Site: brandenburg
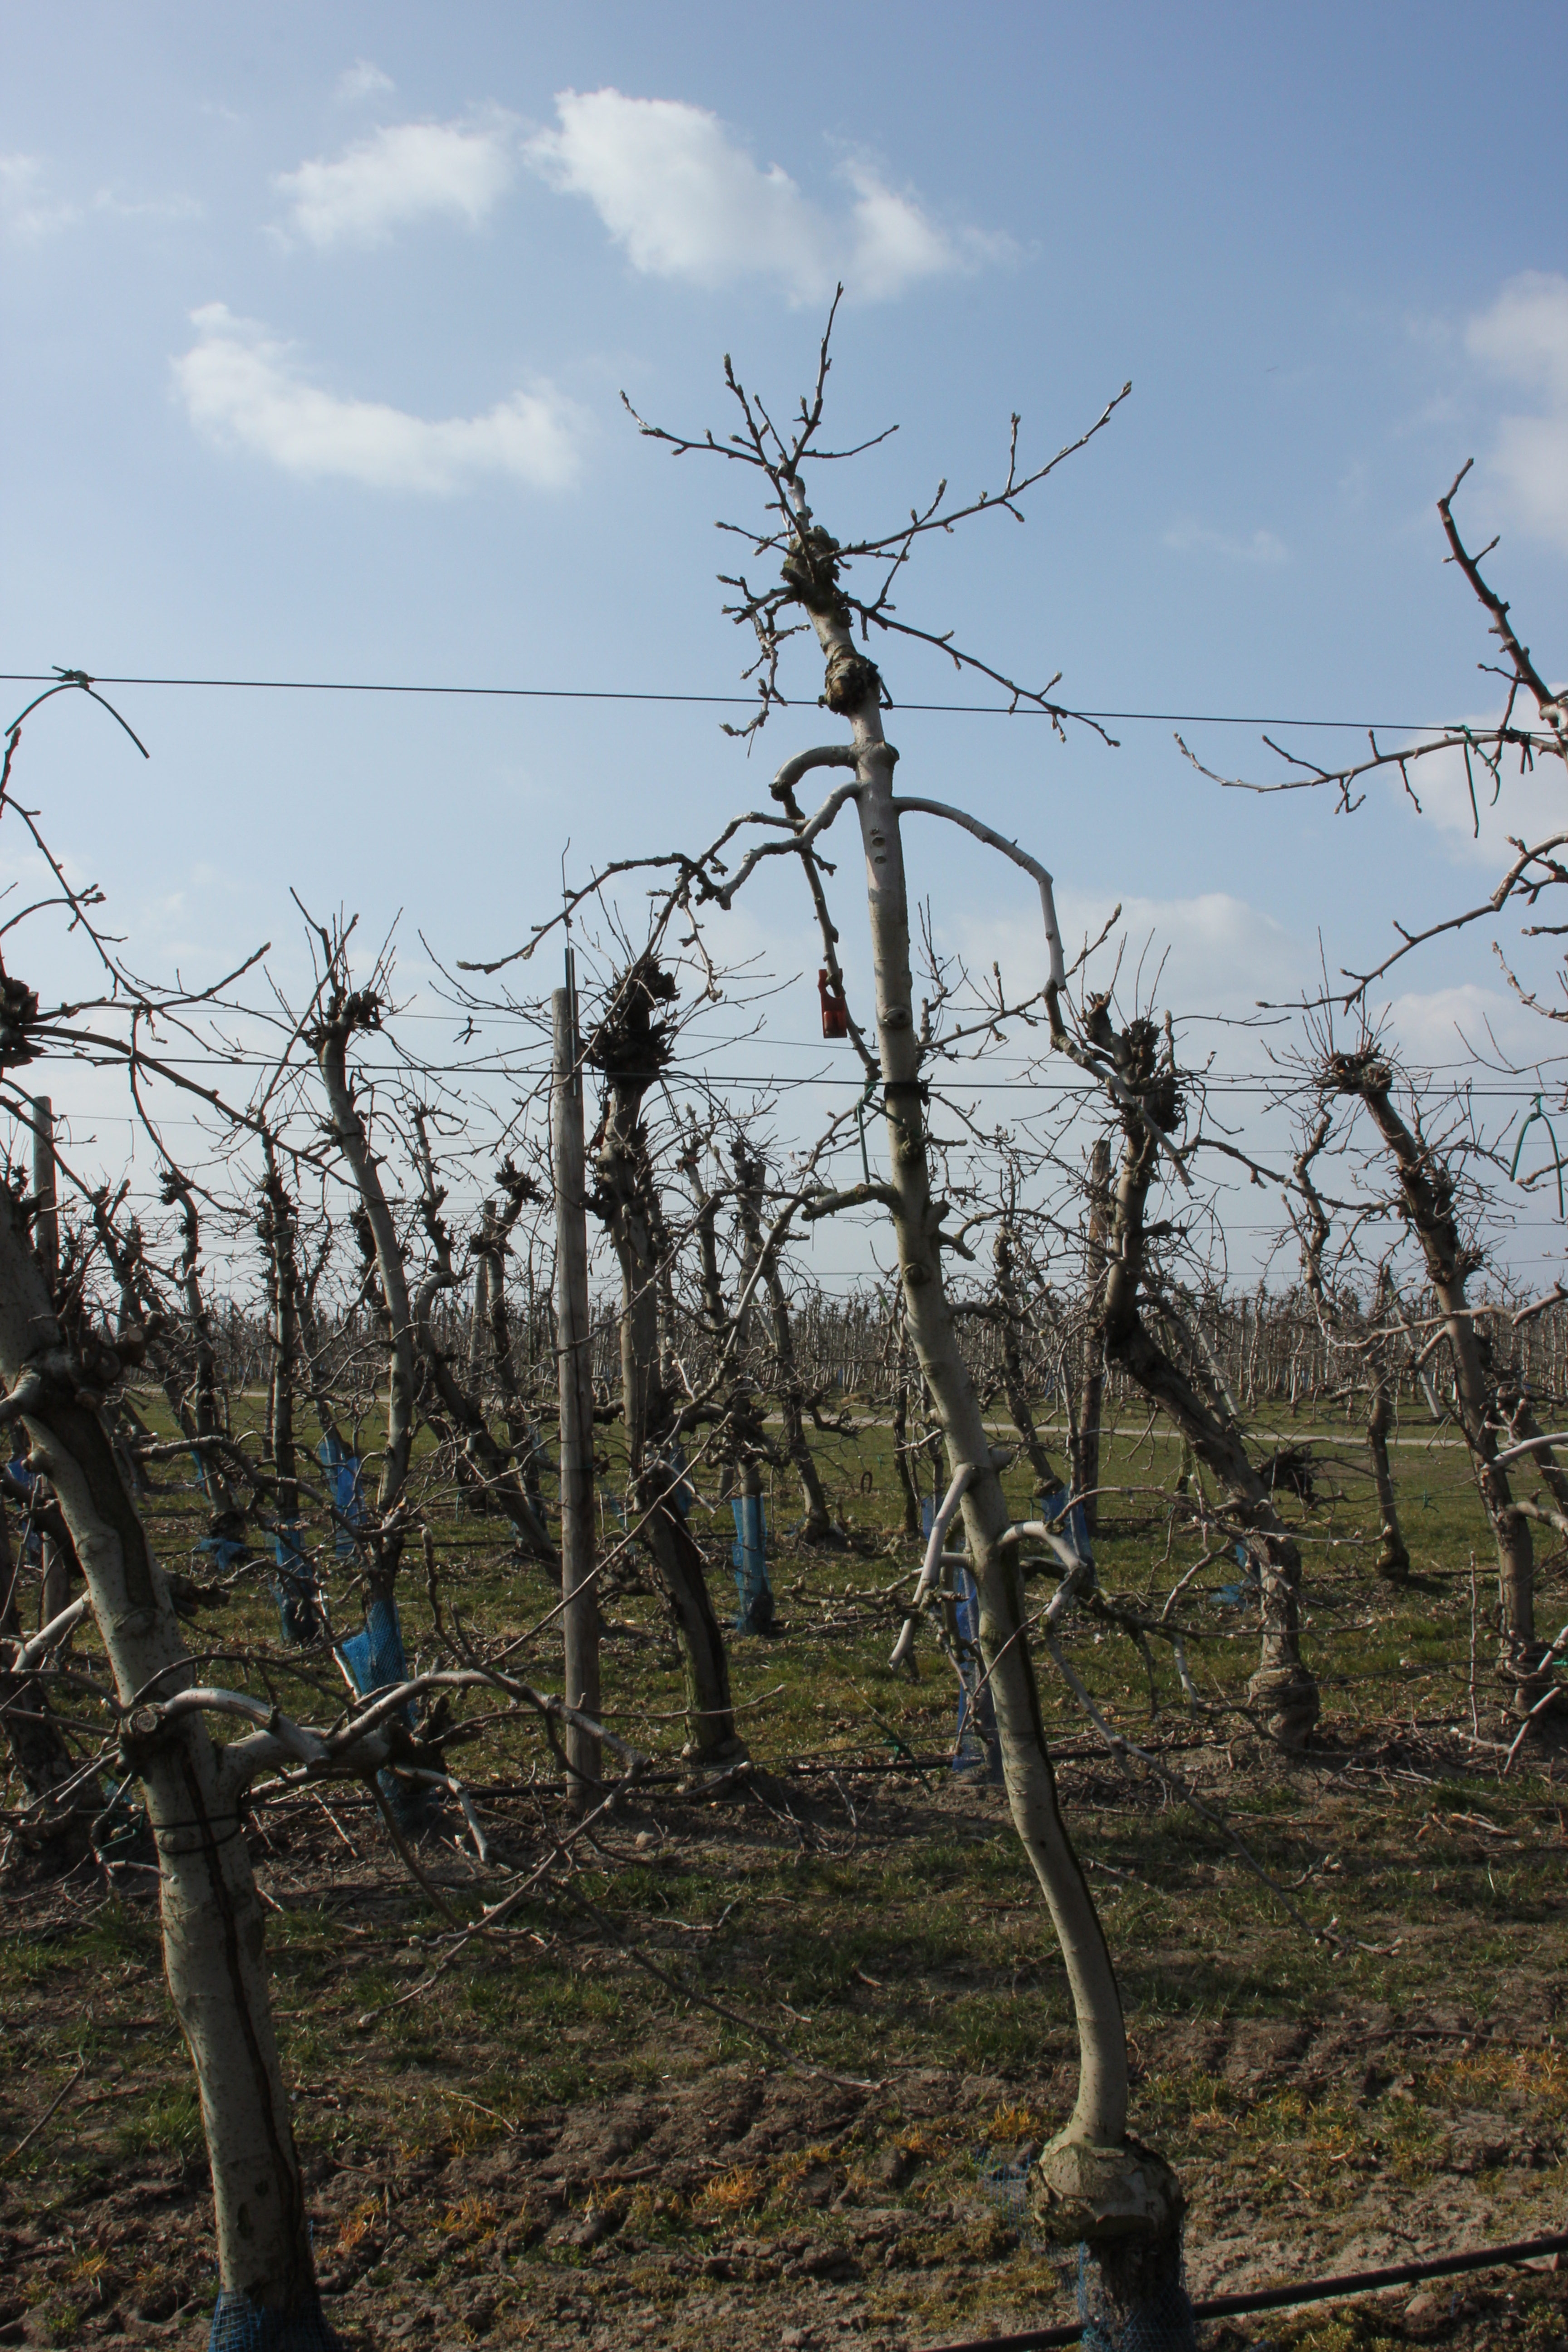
Growth stage (BBCH 03): Bud development